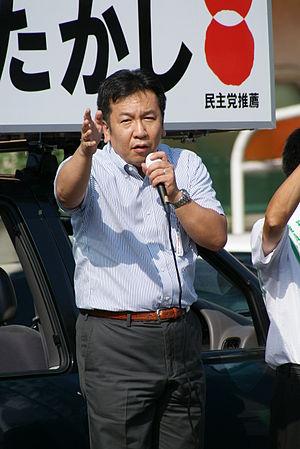
Le ministère de l'Économie, du Commerce et de l'Industrie, plus connu sous son acronyme anglais METI est le ministère de l’Économie, du Commerce extérieur et de l’Industrie du Japon, institué en 2001.
Cette liste présente les ministres des Affaires étrangères du Japon par ordre chronologique.
Yukio Edano, né le 31 mai 1964 à Utsunomiya dans la préfecture de Tochigi, est un homme politique japonais, membre du Parti démocrate du Japon au sein duquel il est un allié traditionnel de Seiji Maehara et Yoshito Sengoku ainsi qu'un partisan de Naoto Kan et un opposant à Ichirō Ozawa, puis du Parti démocrate progressiste de 2016 à 2017 où il devient l'un des chefs de file de l'aile gauche avec Hirotaka Akamatsu ou Akira Nagatsuma et contre l'aile droite emmenée par Seiji Maehara désormais devenu un rival, et enfin du Parti démocrate constitutionnel dont il est le président fondateur depuis 2017. Il a été le secrétaire général, et donc numéro deux, du PDJ du 7 juin au 17 septembre 2010 et de nouveau de septembre 2014 à sa disparition en mars 2016, puis du PDP de mars à septembre 2016. Il est député à la Chambre des représentants, la chambre basse de la Diète du Japon depuis 1993, pour l'ancien 5ᵉ district de la préfecture de Saitama de 1993 à 1996 puis pour le Bloc proportionnel du Nord Kantō de 1996 à 2000 et finalement pour la nouvelle 5ᵉ circonscription de Saitama depuis 2000.